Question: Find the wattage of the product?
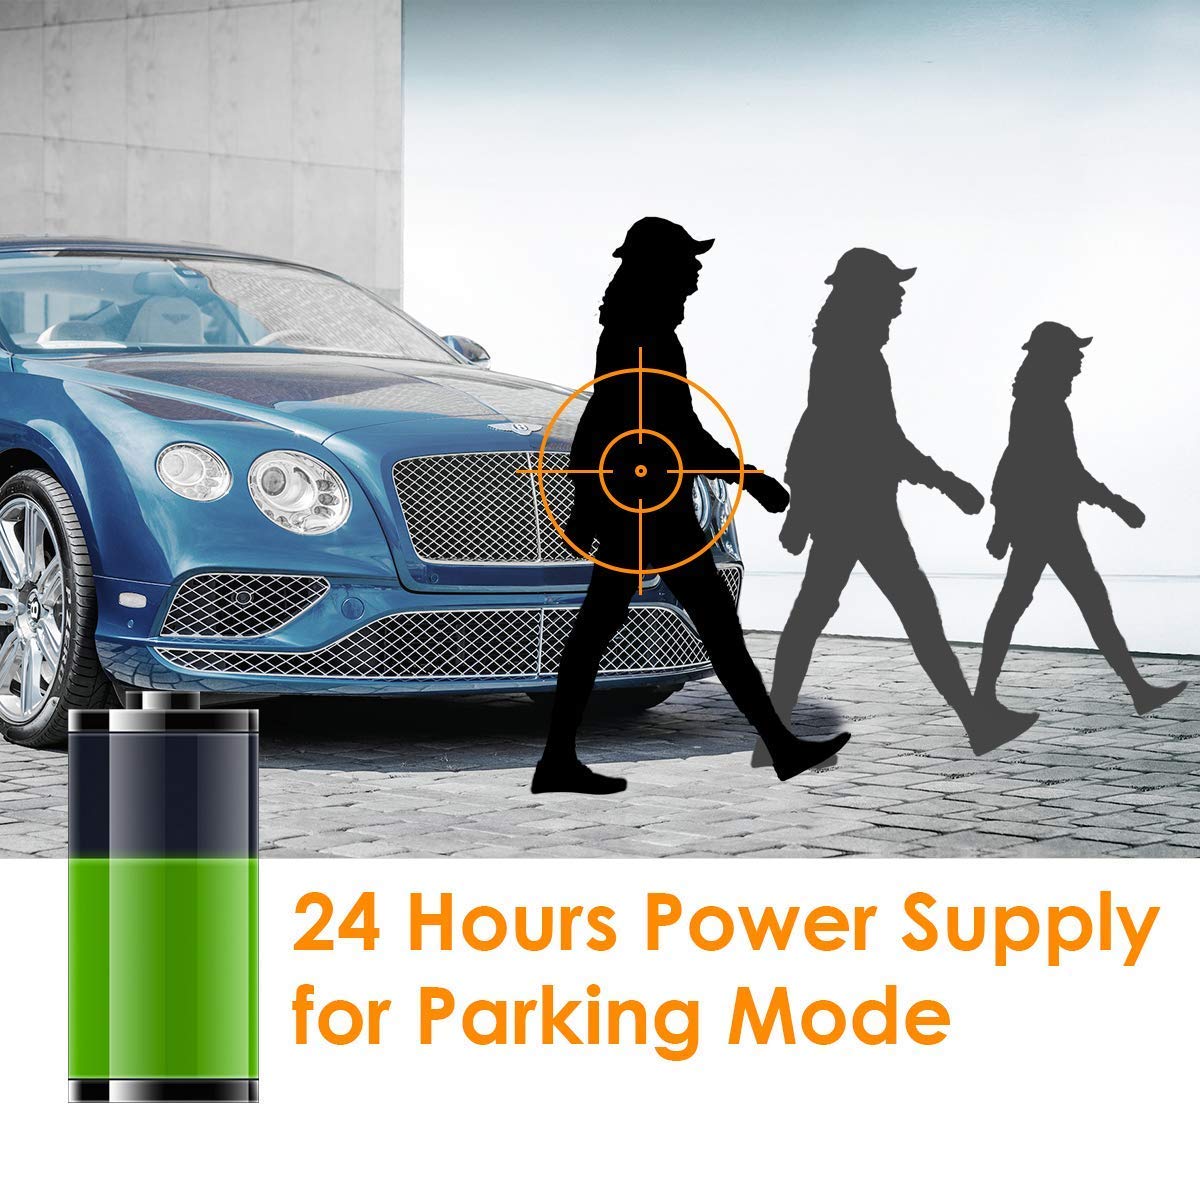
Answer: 24.0 horsepower